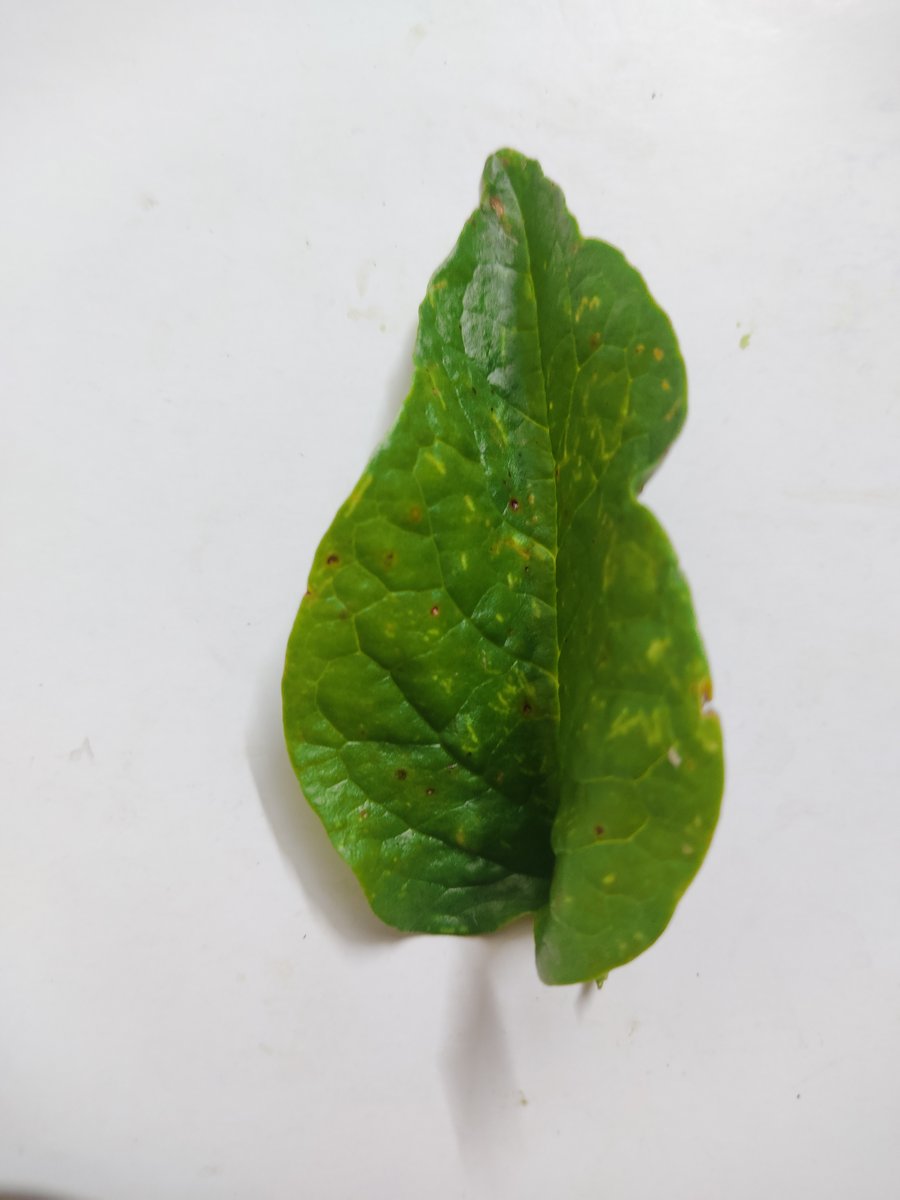
Label: Bacterial-Spot